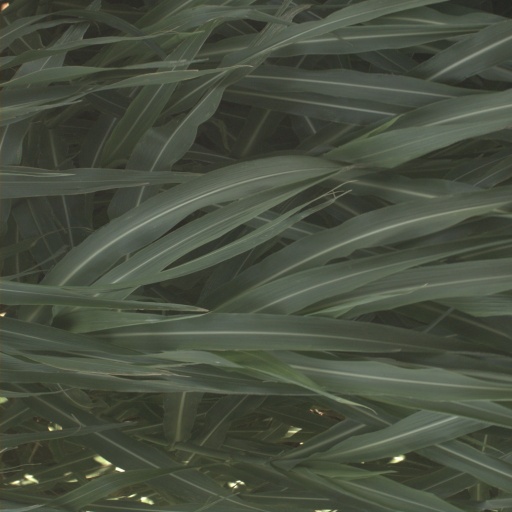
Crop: sorghum